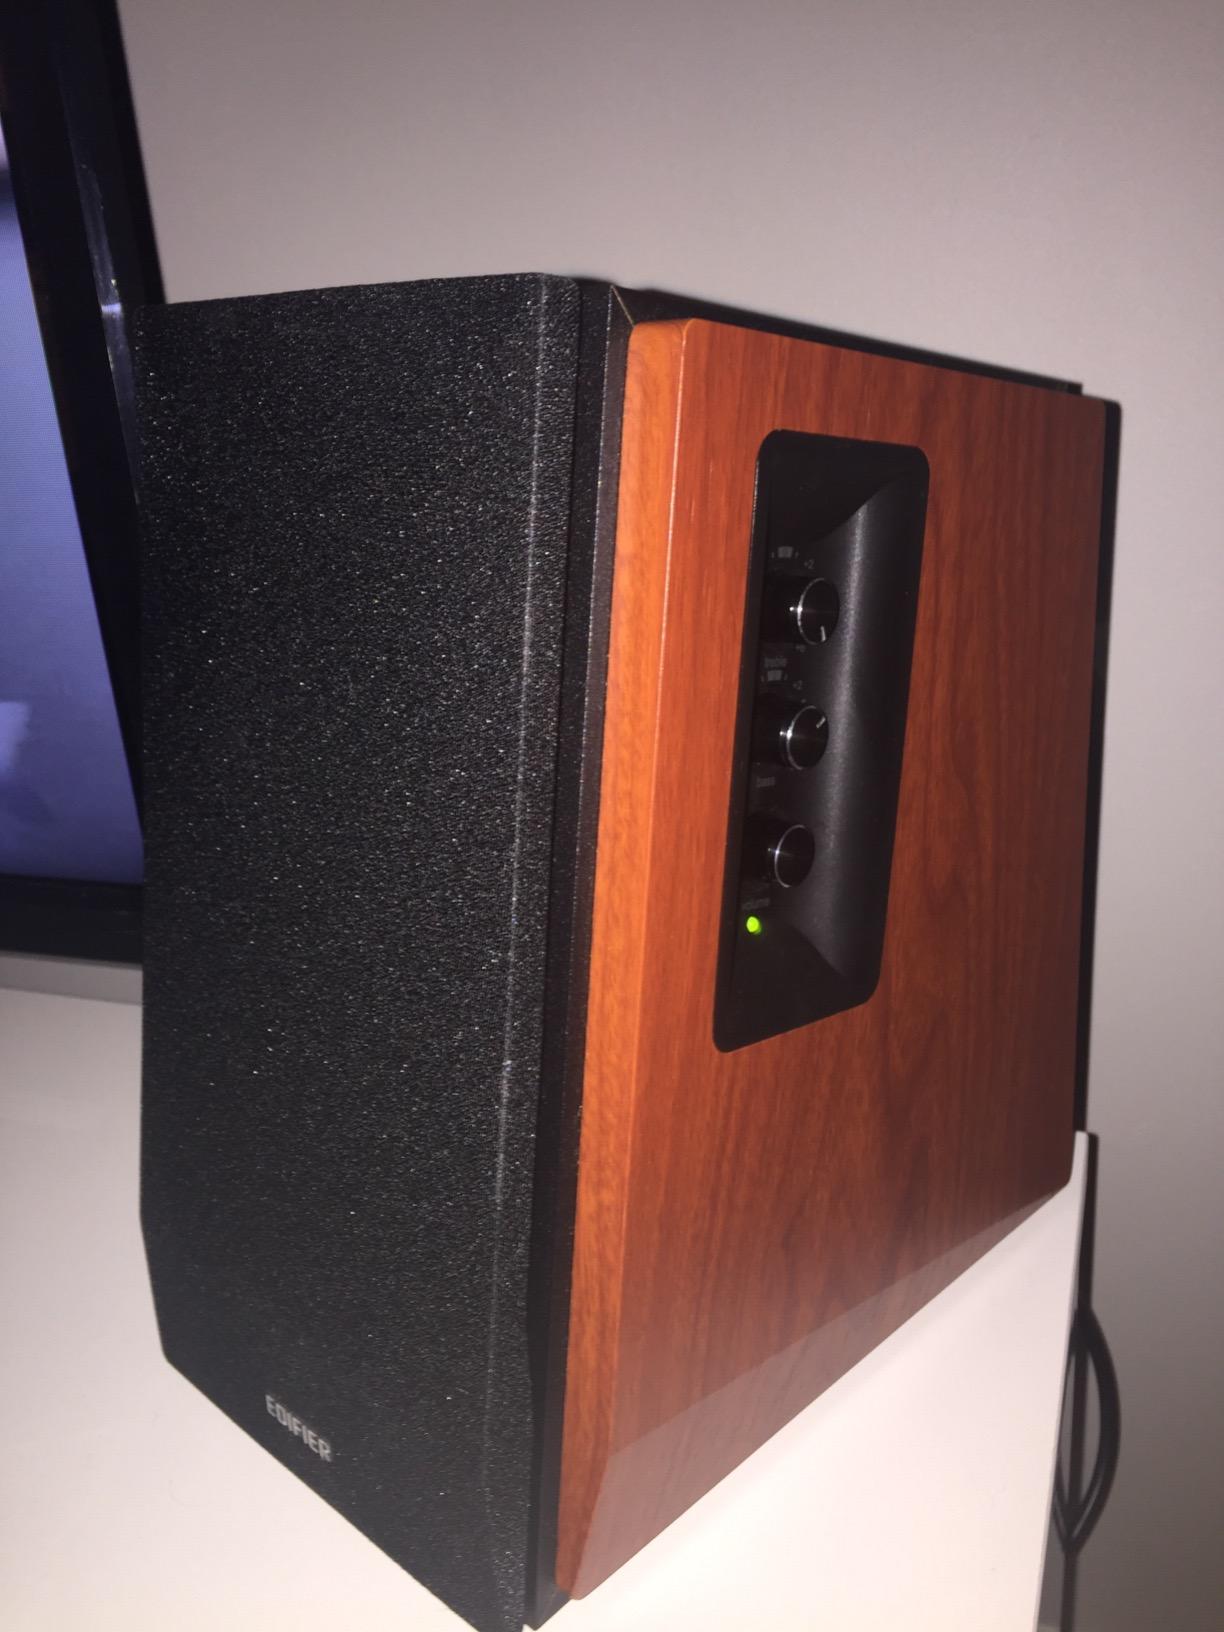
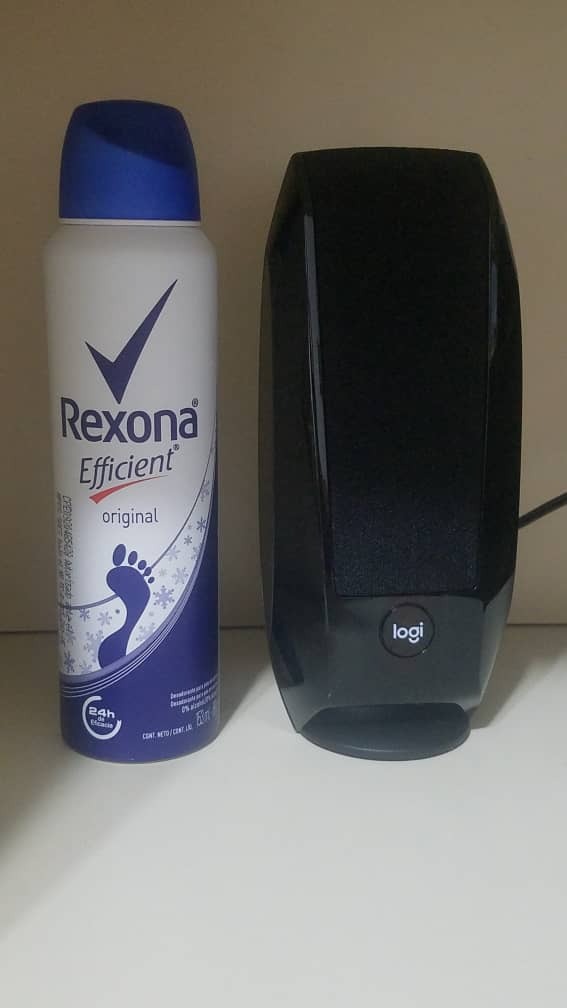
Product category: speaker
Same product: no